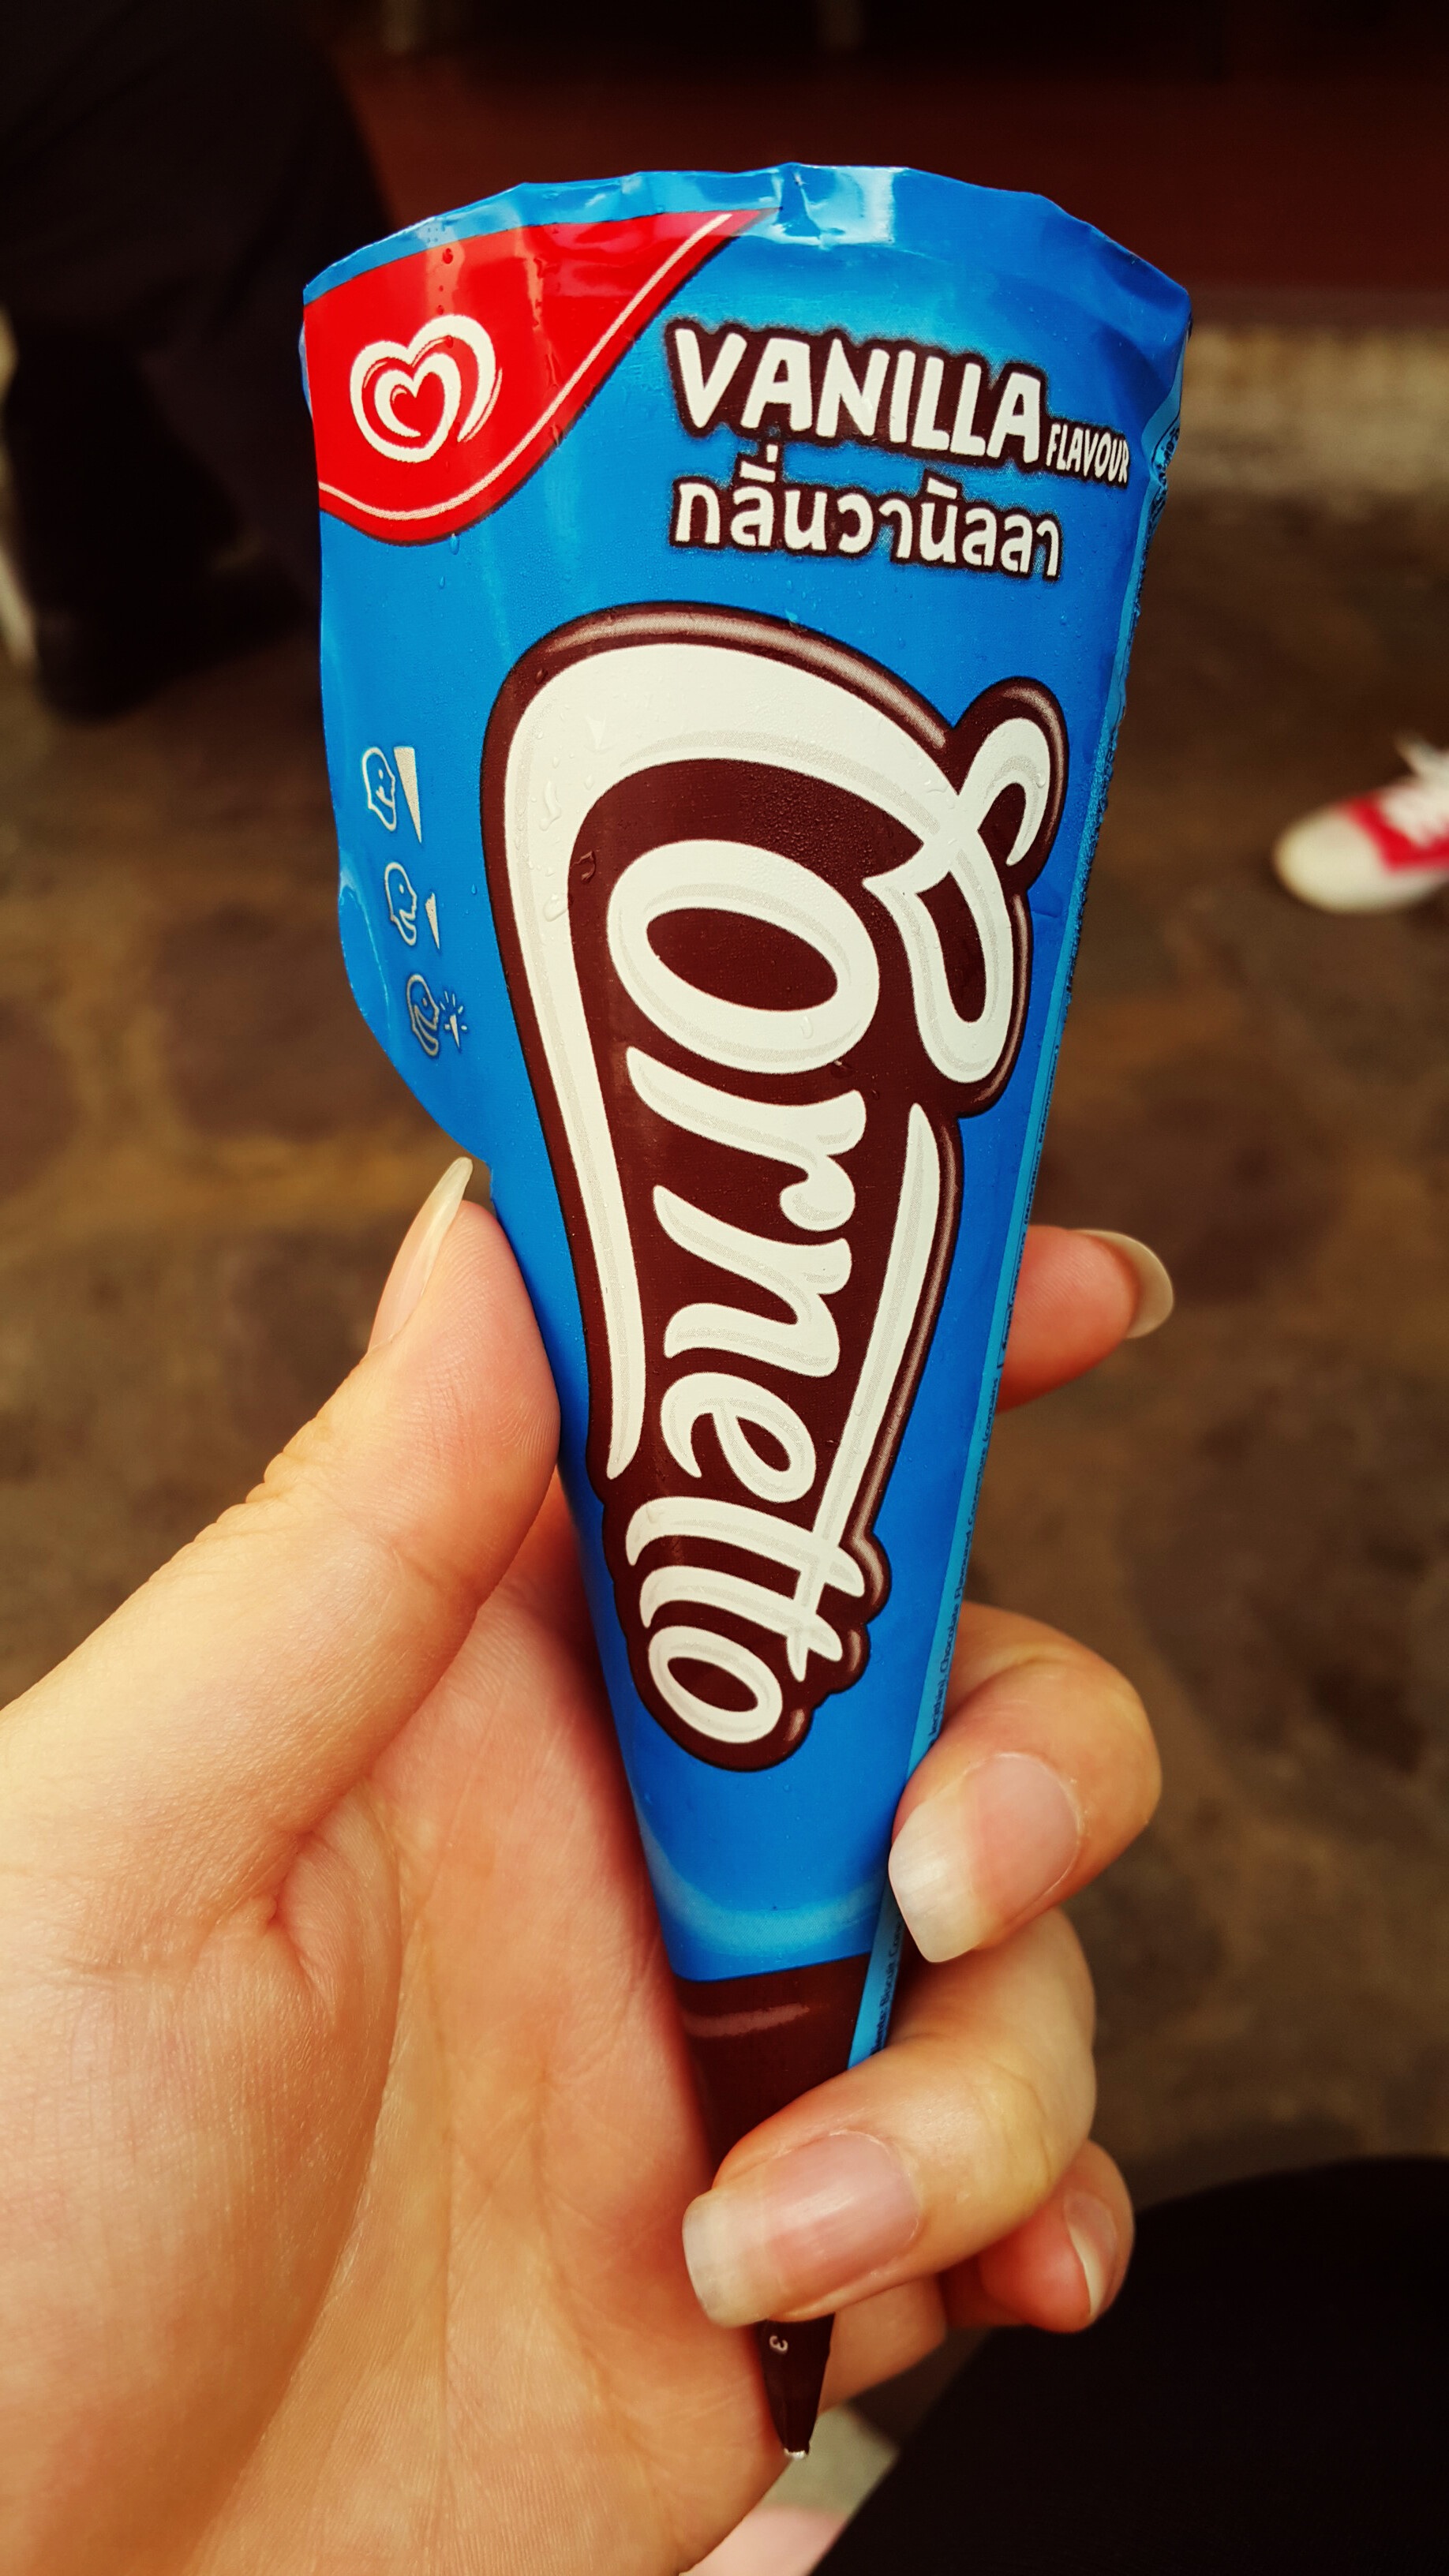
food, drink, ice cream, dessert, thailand, bangkok, vanilla, flavor, soft drink, junk food, hornets